Suillus collinitus

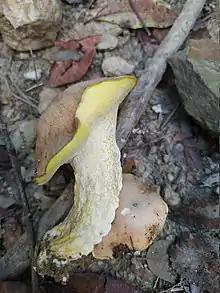
Suillus collinitus parasitized by Hypomyces chrysospermus

The ectomycorrizhae formed between several "Suillus" species and Aleppo pine has been studied under "in vitro" conditions in the laboratory. Tree shoots inoculated with either "S. collinitus", "S. bellinii", and "S. mediterraneensis" tended to grow better and showed superior mycorrhizal development than other tested "Suillus" species, suggesting that the three have a "physiological specificity" for the tree. A 2010 publication reported that the fungal hyphae are covered in crystals of oxalic acid, which, in addition to reducing soil pH, reduces grazing by the soil microarthropod "Folsomia candida".